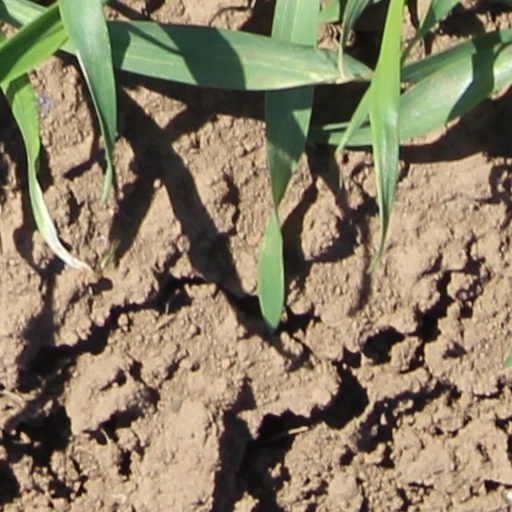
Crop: wheat